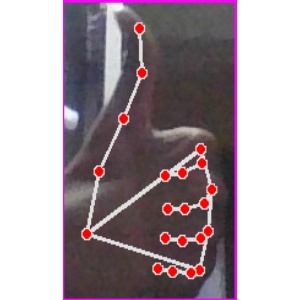
अक्षर: थ